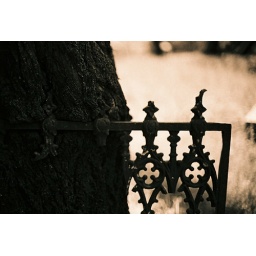
Piece of a fence around an old grave. Note how the tree has grown into it.